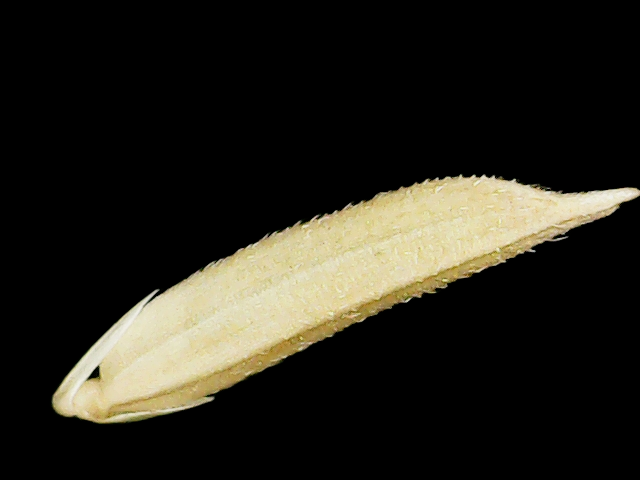
Rice variety: Binadhan25